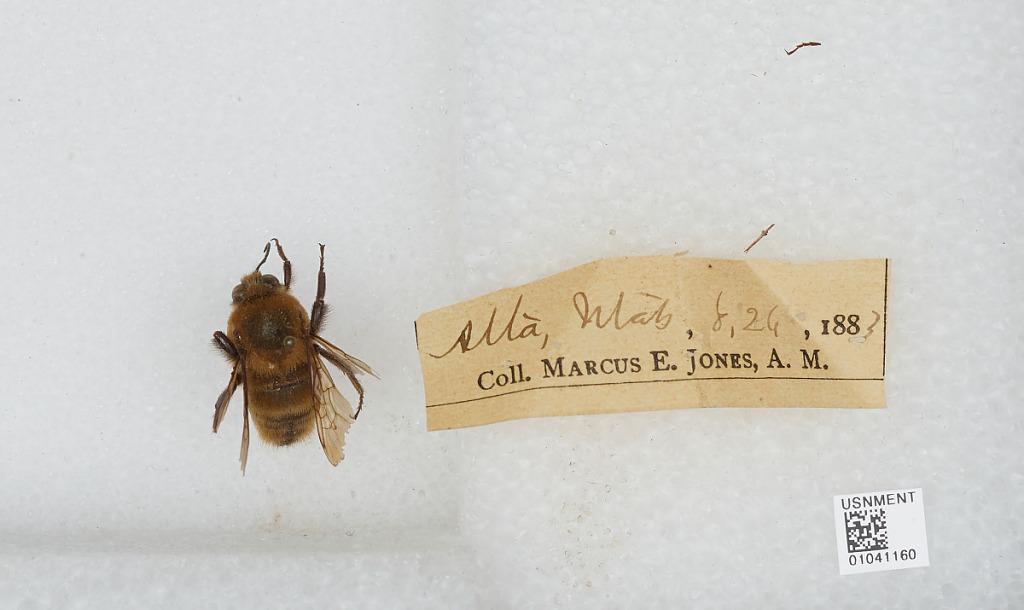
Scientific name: Bombus sp.
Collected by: M. Jones
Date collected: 1883-8-24
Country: United States
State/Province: Utah
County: Salt Lake
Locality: Alta
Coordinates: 40.5808, -111.637